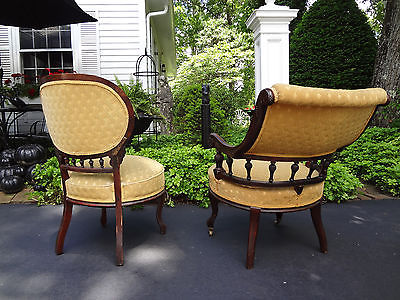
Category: chair